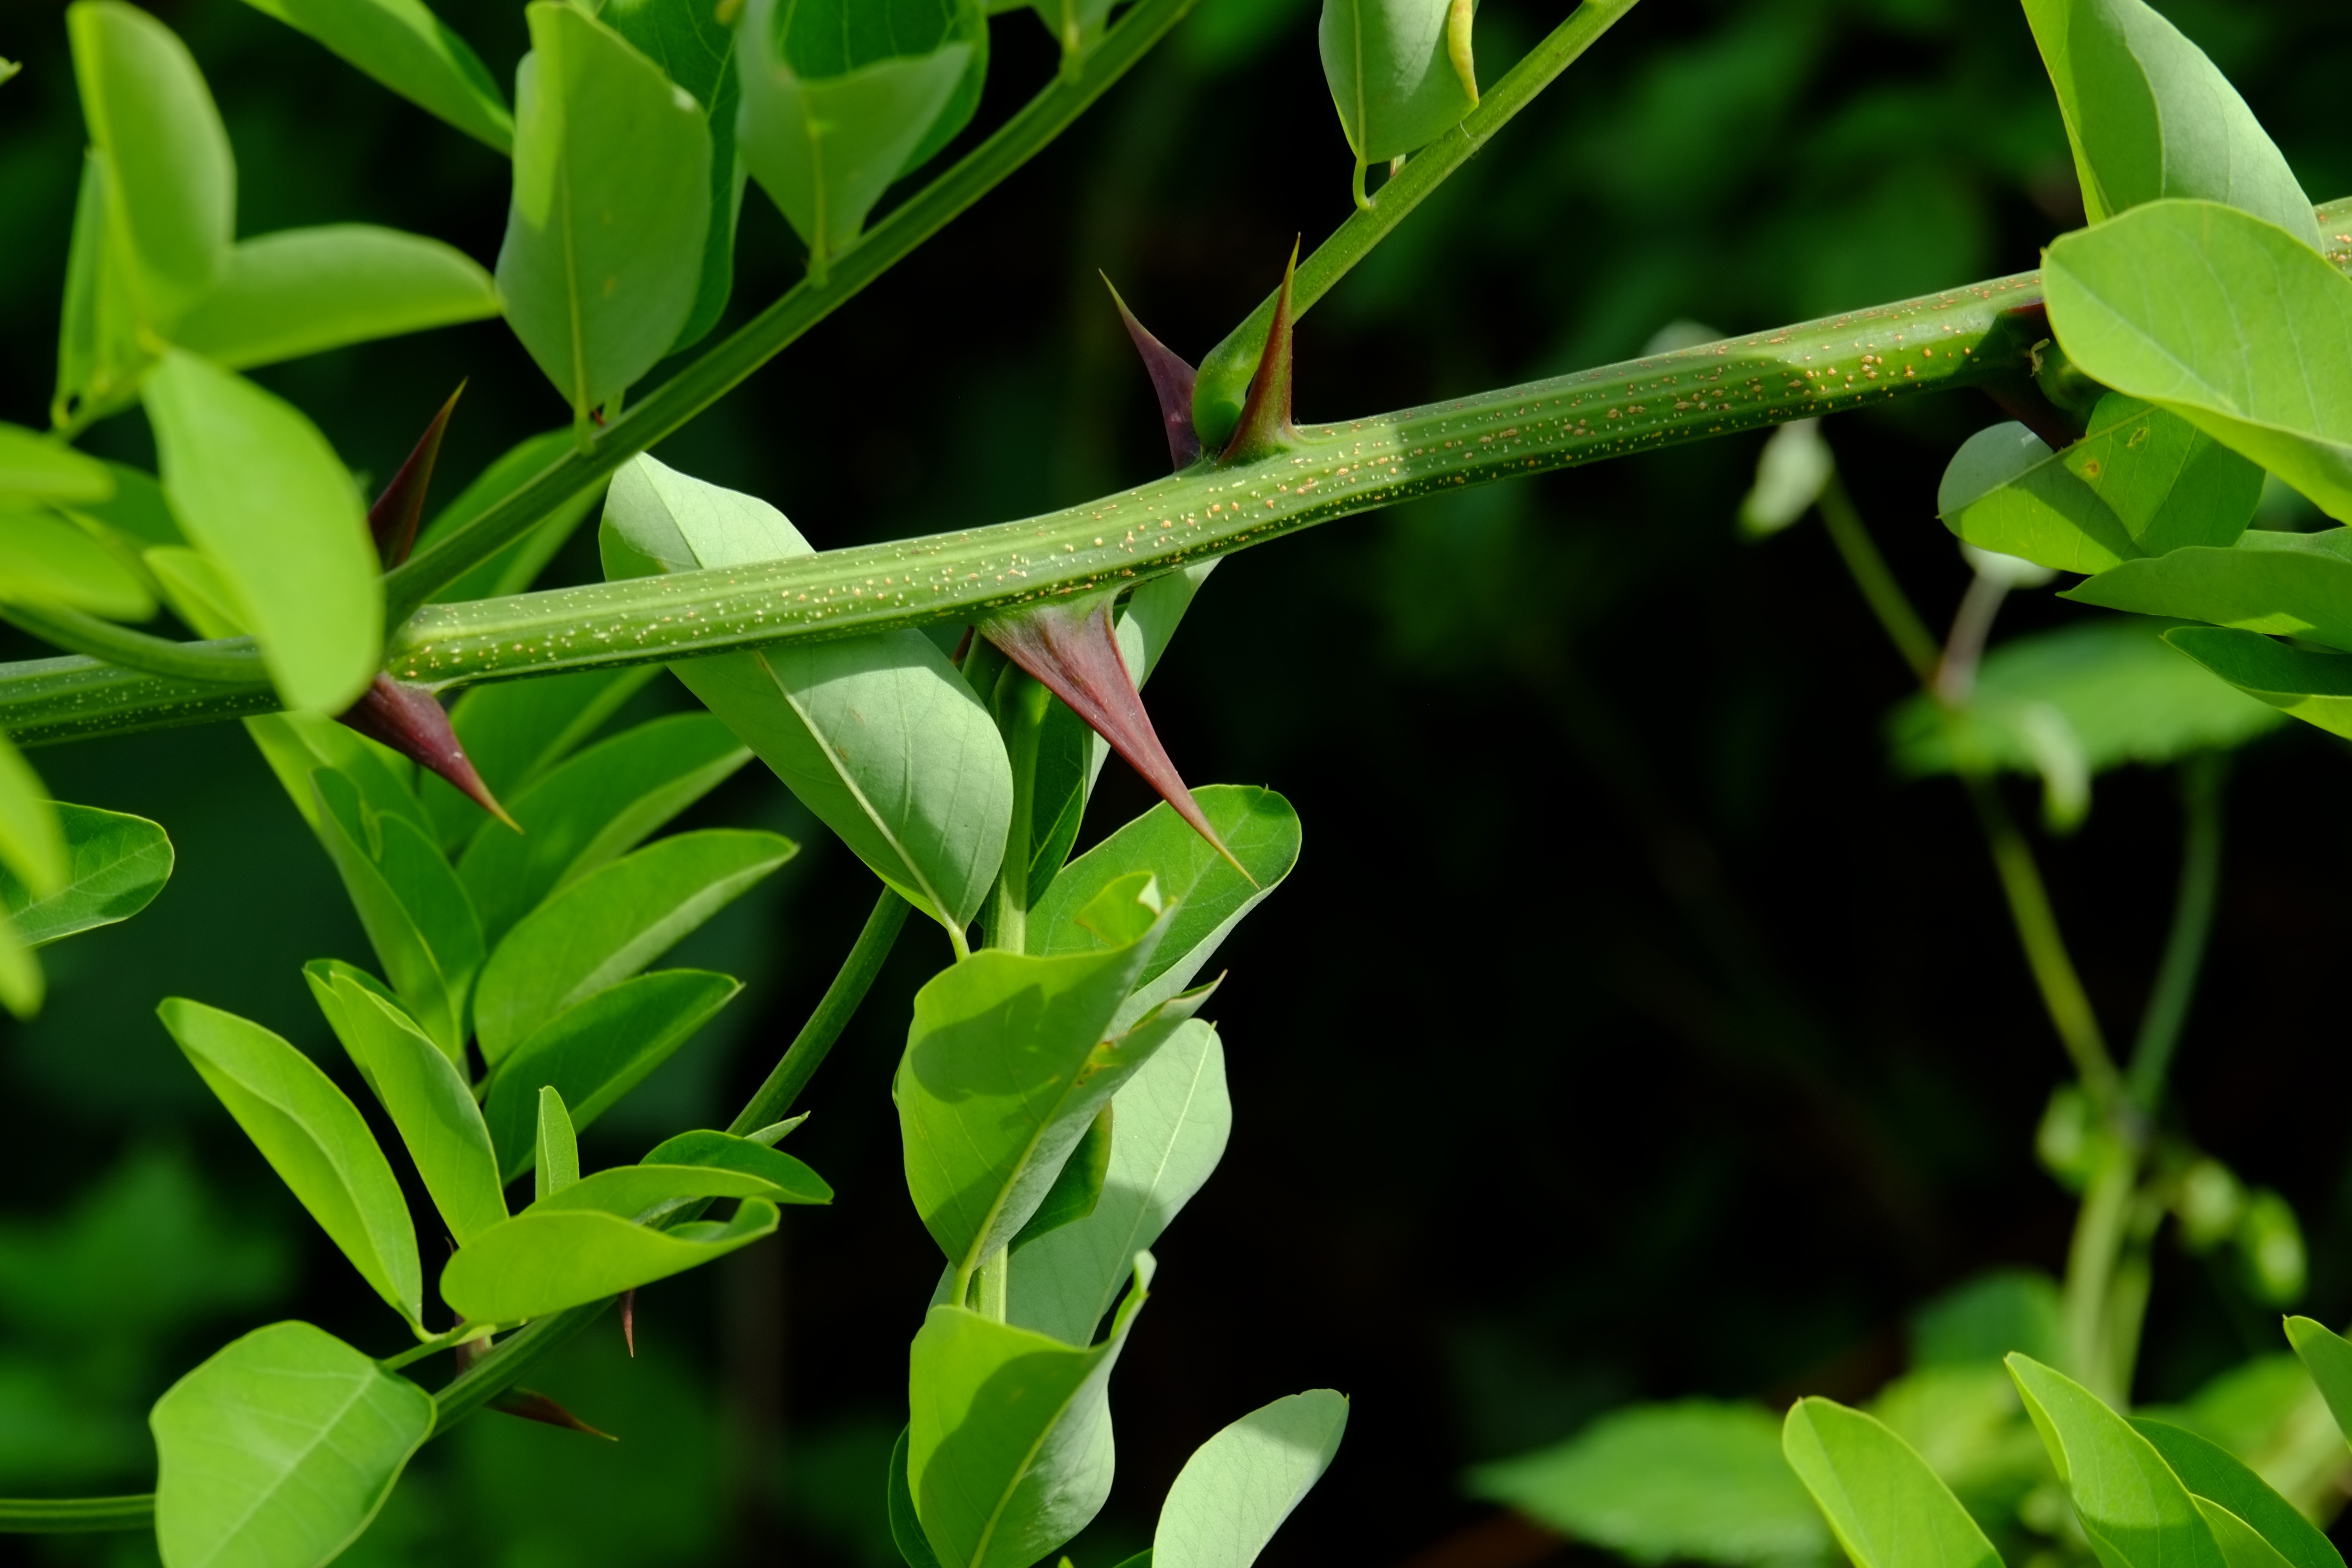
nature, grass, branch, prickly, plant, leaf, flower, summer, bush, green, produce, insect, botany, close, flora, close up, shrub, thorns, hedge, pointed, spur, macro photography, flowering plant, spiny, long thorns, plant stem, land plant